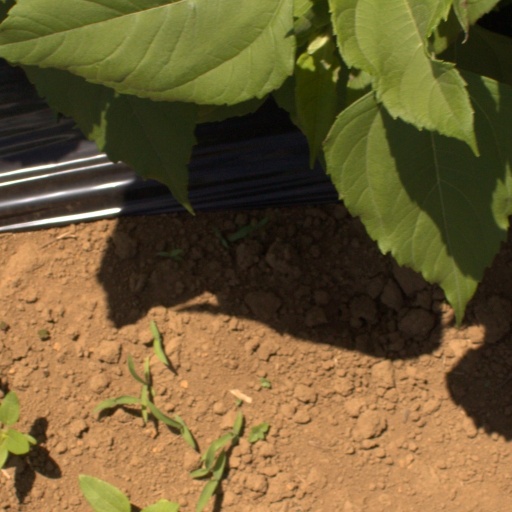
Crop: Jerusalem artichoke